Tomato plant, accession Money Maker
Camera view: tilt-top (135 deg); turntable rotation: 30 degrees
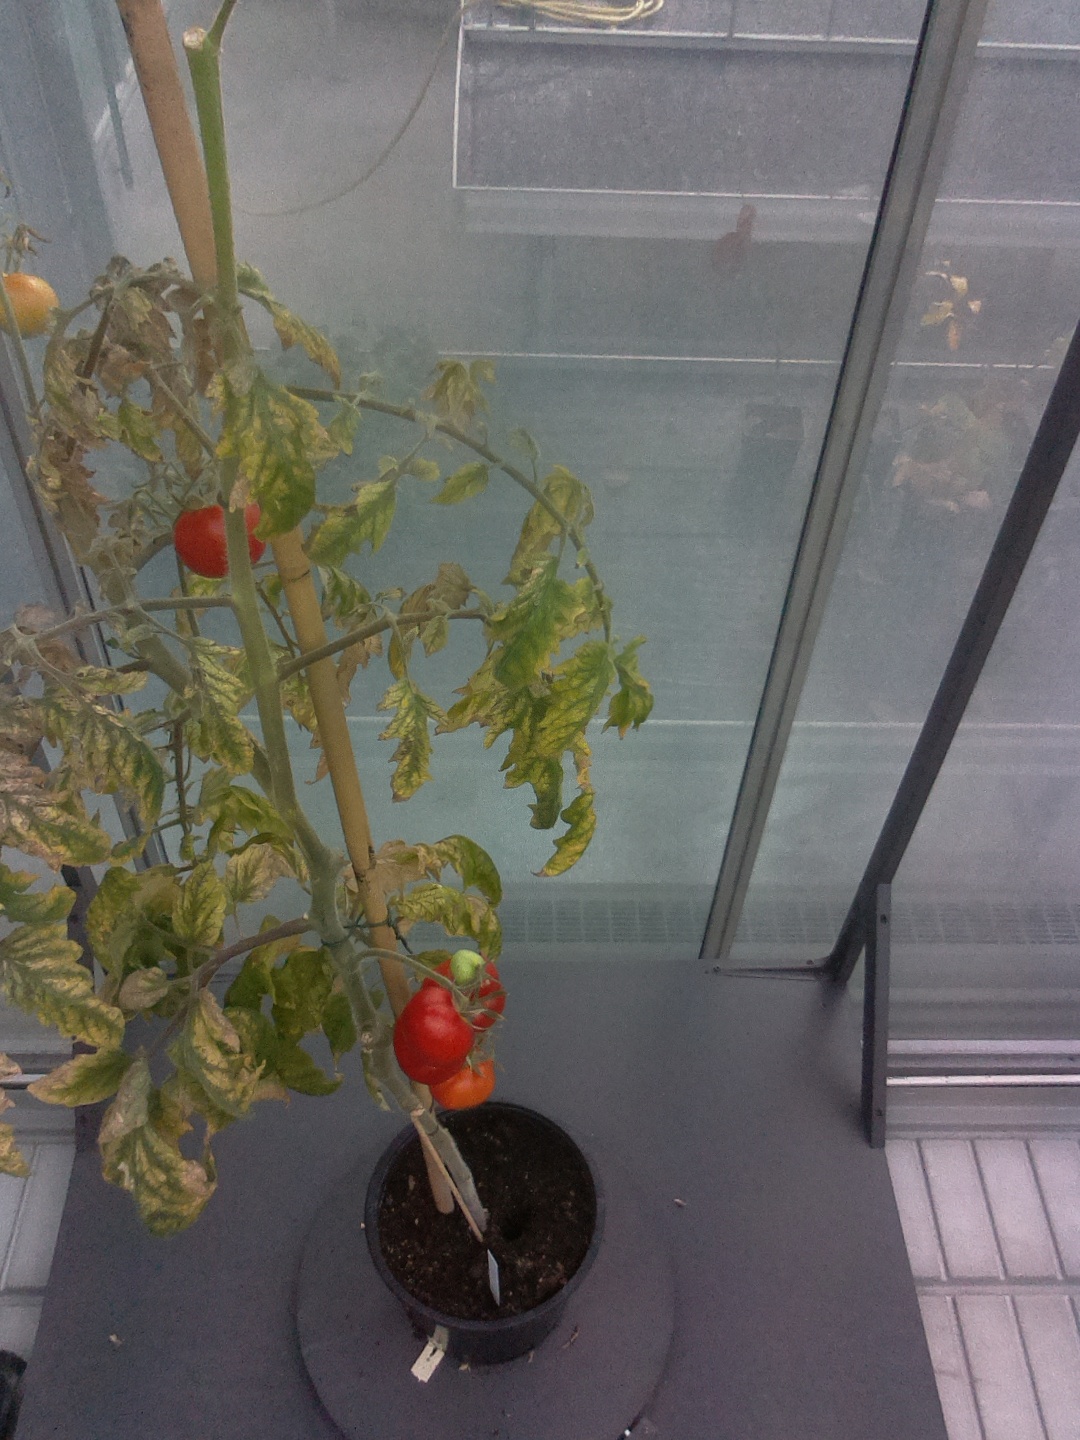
BBCH growth stage 86: 60%-70% of fruits show typical fully ripe color